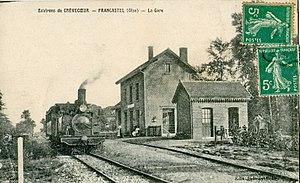
Carte postale ancienne éditée par Debray-Bollez
La gare de Francastel-Ourcel est une gare française, qui était située sur la commune de Francastel, à proximité d'Oursel-Maison, dans le département de l'Oise en région Picardie.
La ligne Estrées-Saint-Denis - Froissy - Crèvecœur-le-Grand est une ancienne ligne de chemin de fer secondaire à voie métrique de 55 km de longueur, située dans l'Oise.